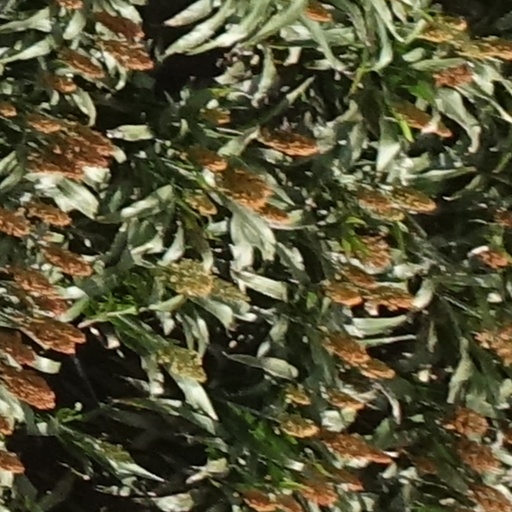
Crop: sorghum